Gaston About

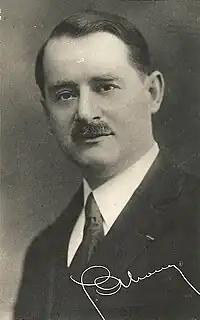
Gaston About

About was born in Bruyères. He belonged to the Republican Federation and was a member of the Chamber of Deputies for Haute-Saône from 1919 to 1932.